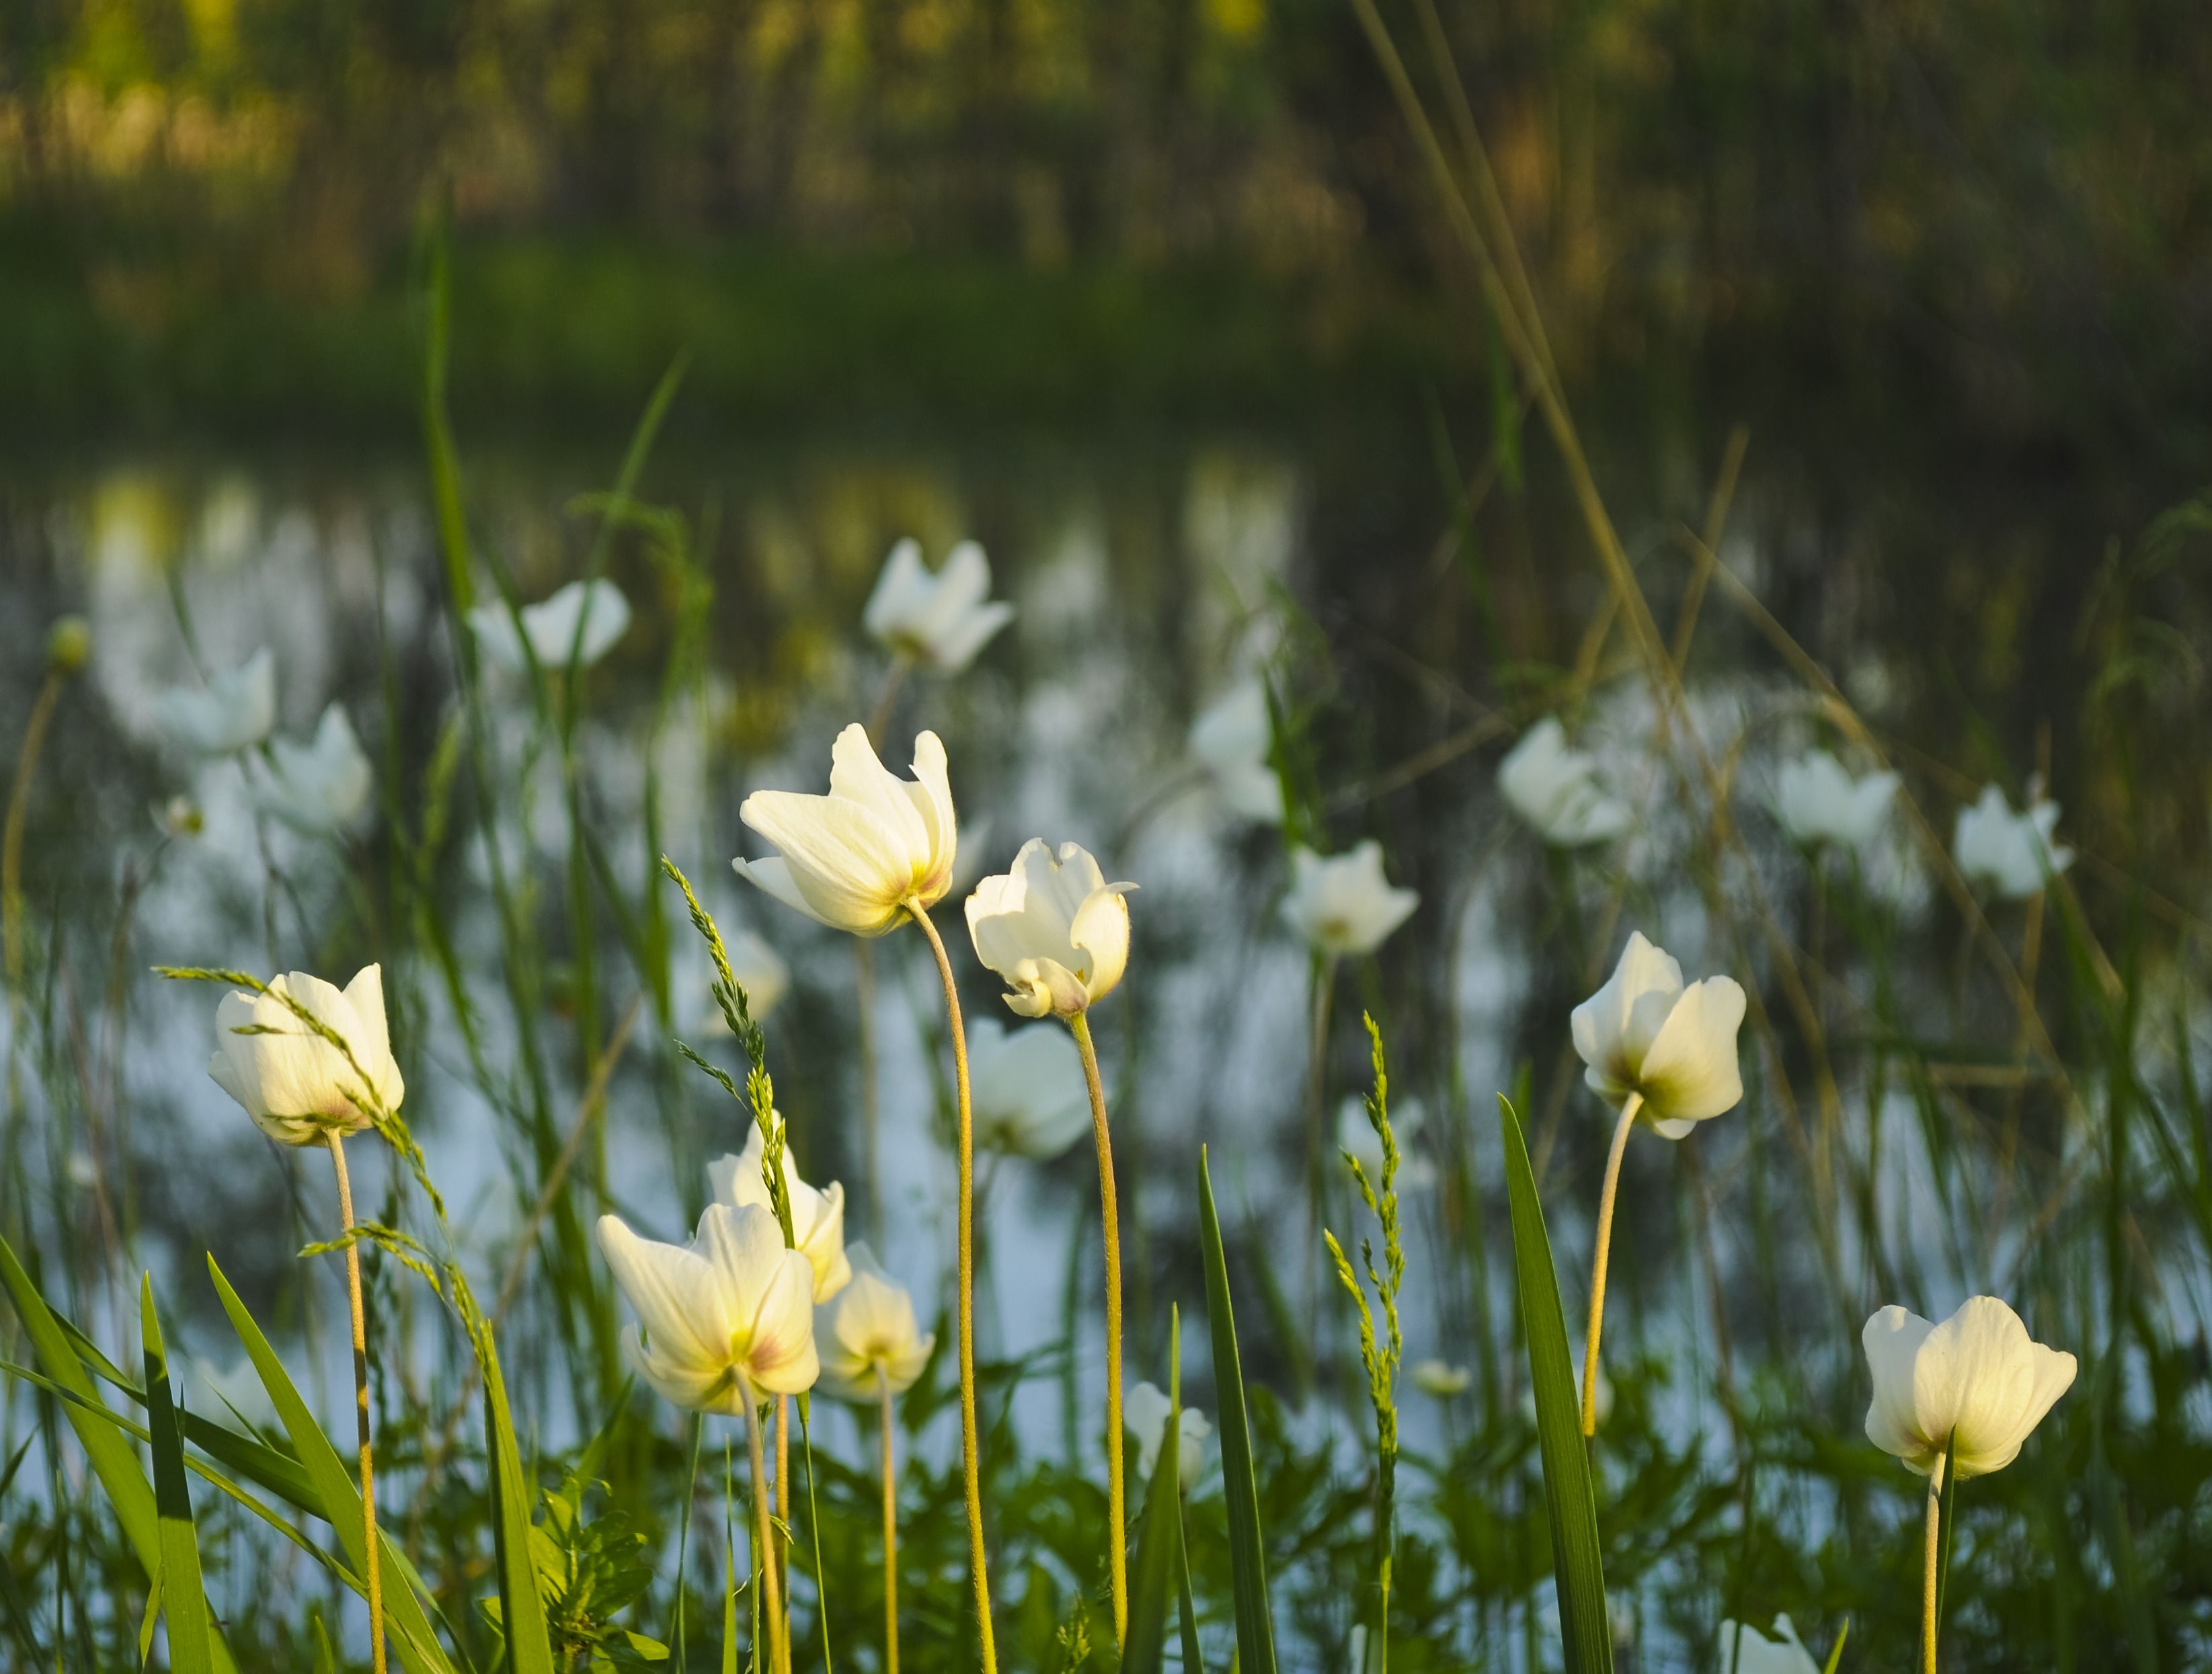
nature, grass, blossom, plant, field, meadow, prairie, stem, sunlight, leaf, flower, bloom, floral, environment, herb, natural, botany, yellow, agriculture, flora, botanical, plants, wildflower, flowers, flower bed, outdoors, grassland, vegetation, petals, wildflowers, horticulture, habitat, organic, flowering plant, natural environment, land plant